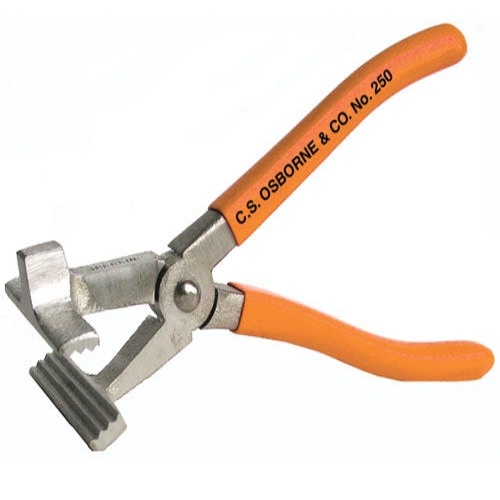
Webbing Stretcher Plier
Made with hammer jaw, the hammer acts as a lever when a strong pull is required. Excellent tool for stretching canvas and leather as well as webbing. Vinyl handles. Fully nickel plated.
Brand: keystonbros
Category: Arts & Entertainment > Hobbies & Creative Arts > Arts & Crafts > Art & Crafting Tools > Thread & Yarn Tools > Weaving Shuttles > Rag Weaving Shuttles